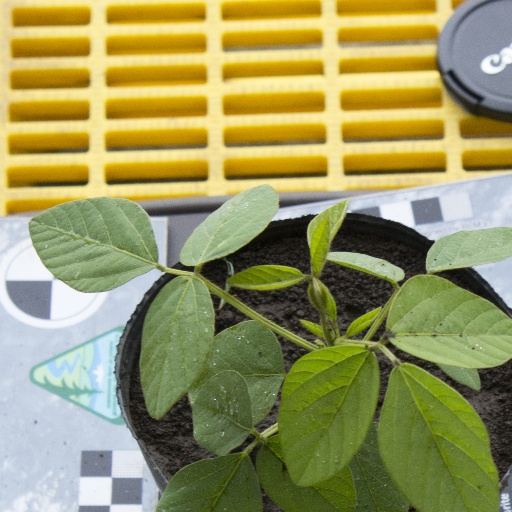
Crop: soybean